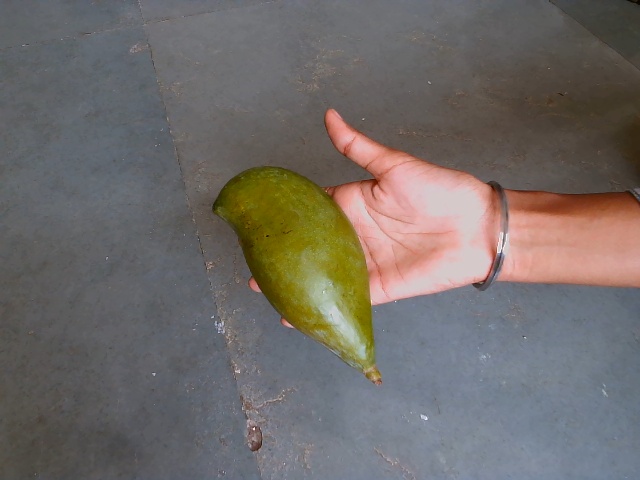
Label: Raw_Mango